Natale a Rio

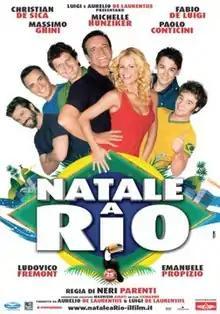
Official poster

Natale a Rio ("Christmas in Rio") is a 2008 Italian Christmas comedy film directed by Neri Parenti with Christian De Sica. It is the third film starring De Sica without mate Massimo Boldi, his shoulder of honor in these films that make up the saga of Italian "cinepanettoni". In fact, in 2006 they were separated in film roles following a dispute.